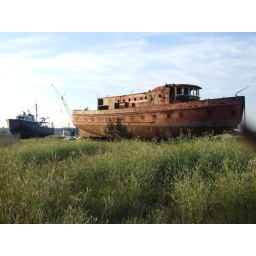
These ships were just sitting out behind a fence near downtown Escanaba, MI